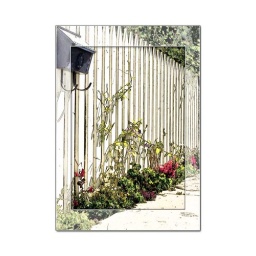
Watercolor from a photograph of a white picket fence with wildflowers growing around it.